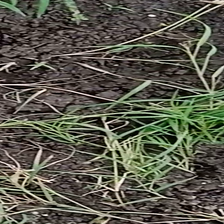
Weed species: Harali_(Cynodon_dactylon)